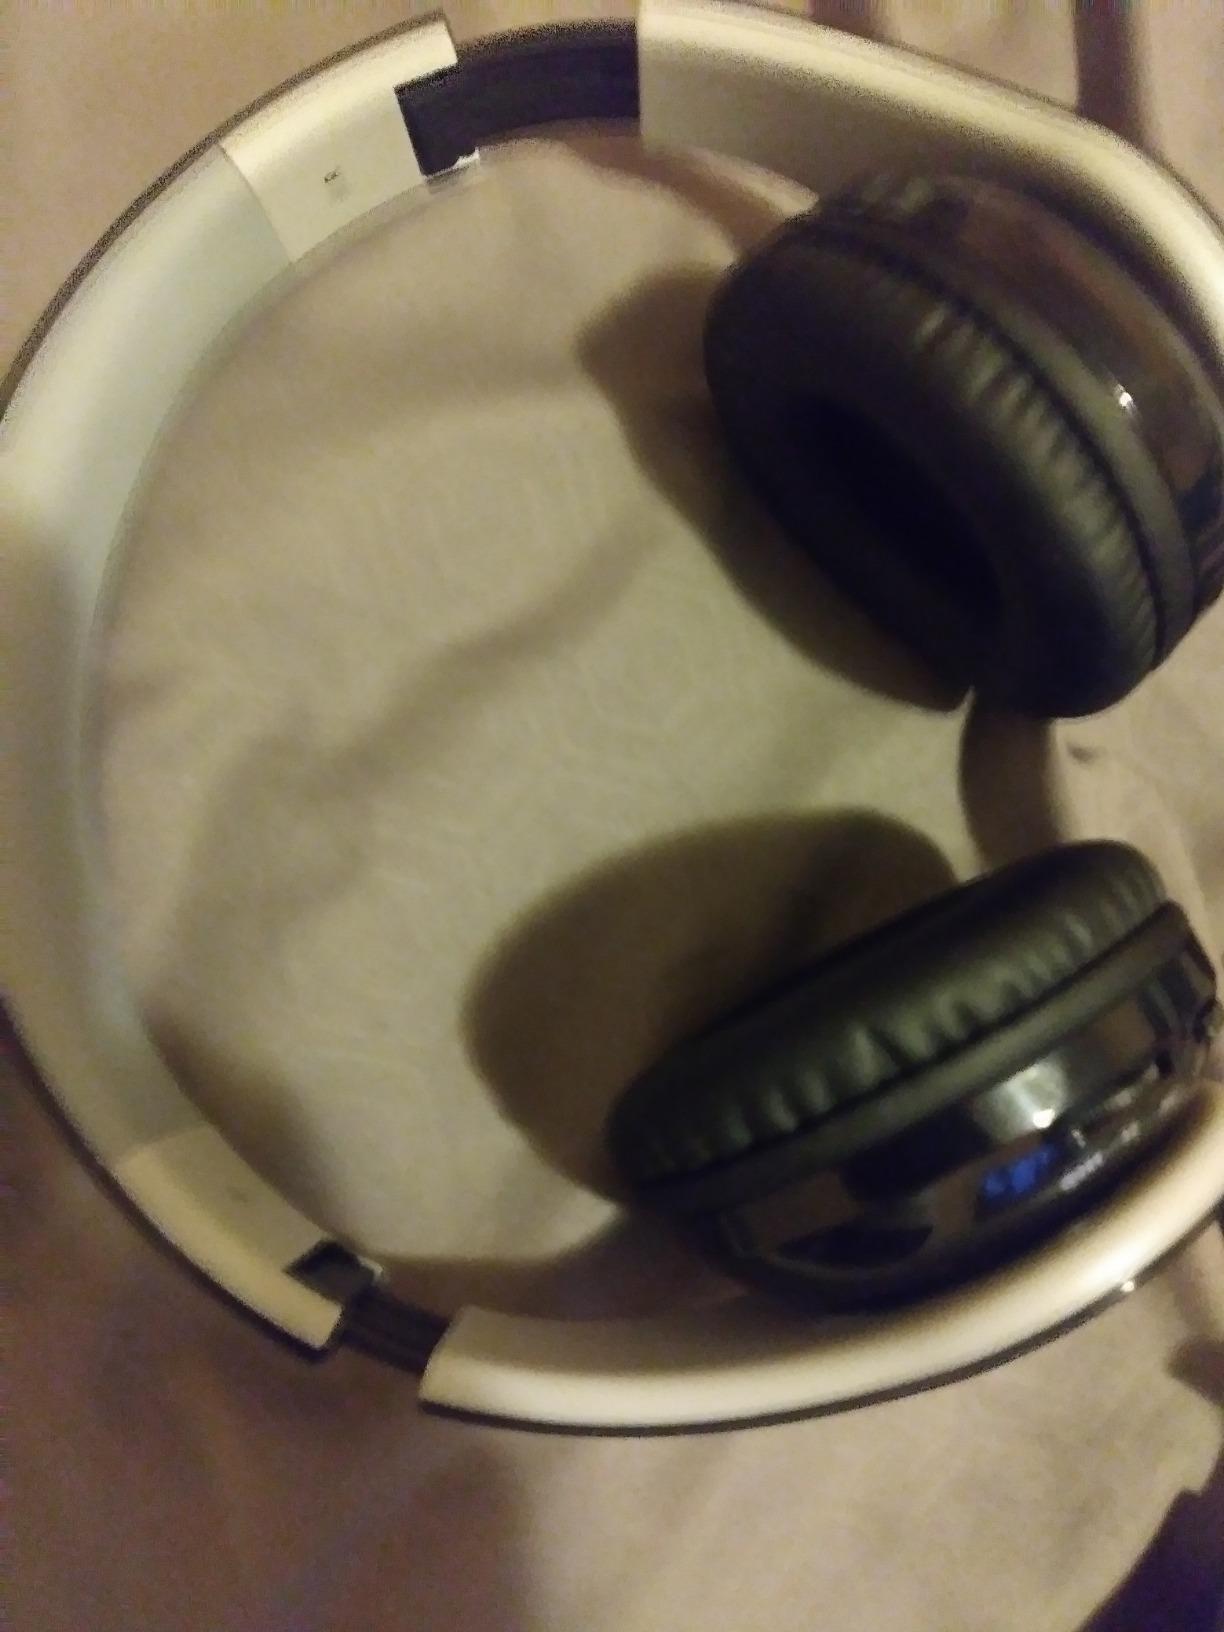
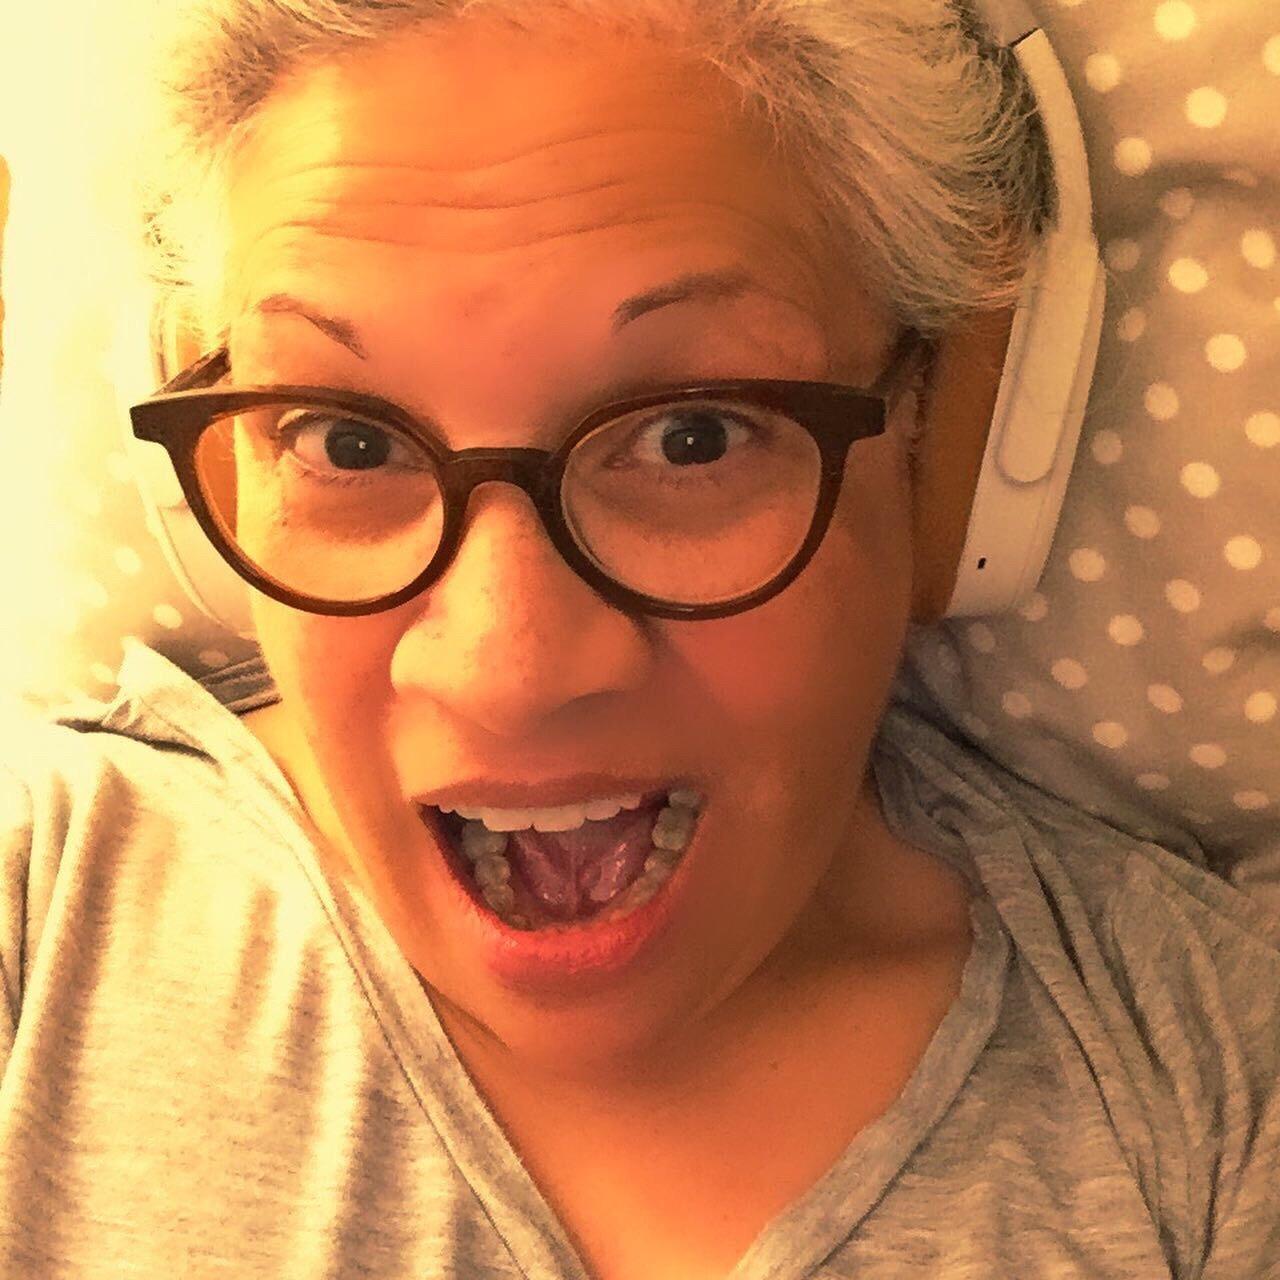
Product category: headphones
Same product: no